Gennady Padalka

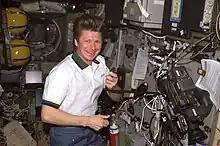
Expedition 9 commander Gennady Padalka inside the "Zvezda" module of the ISS.

From June 1999 to July 2000, Padalka trained for a space flight on a Soyuz-TM transport vehicle as an ISS contingency crew commander. From August 2000 to November 2001, he trained for a space flight as the Expedition 4 back-up crew commander.